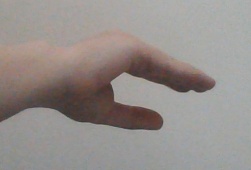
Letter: jeem